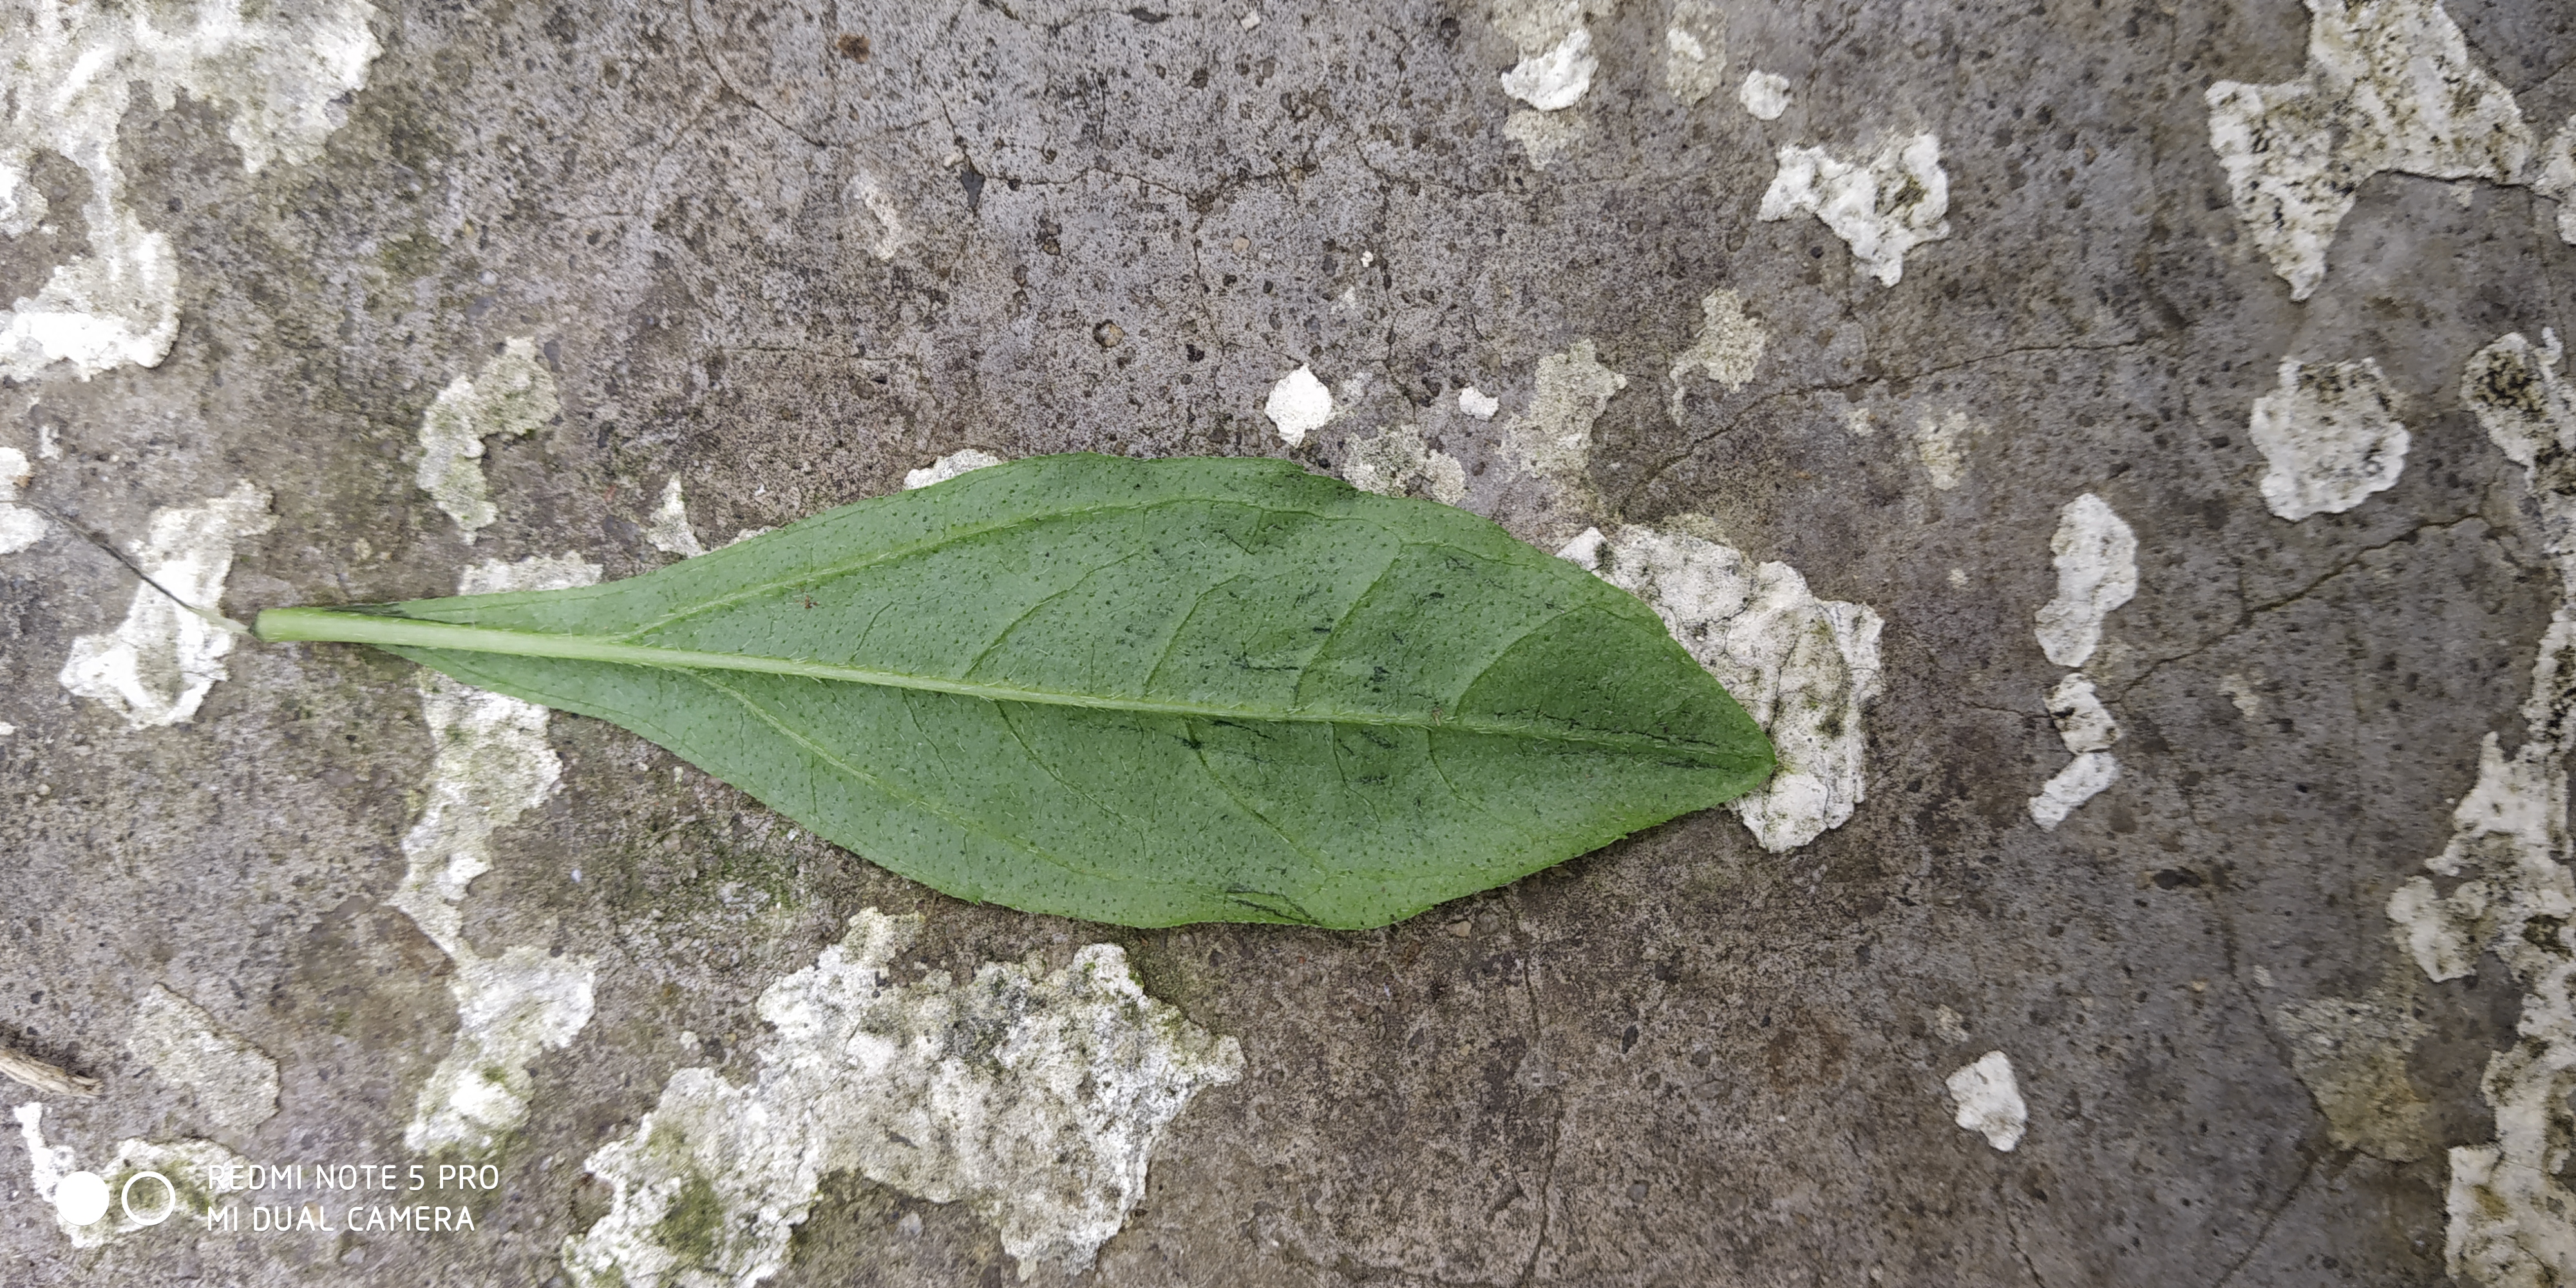
Plant: Bringaraja